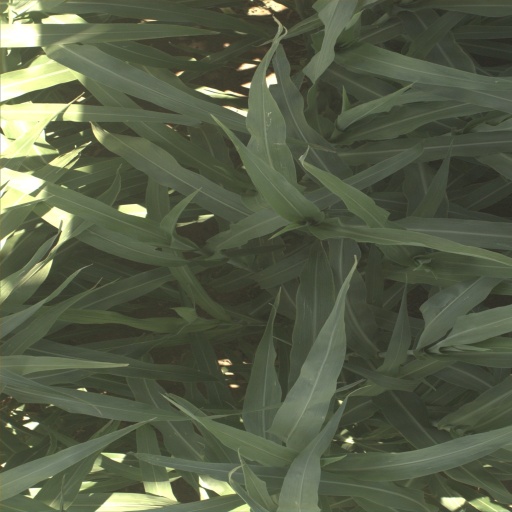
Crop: sorghum